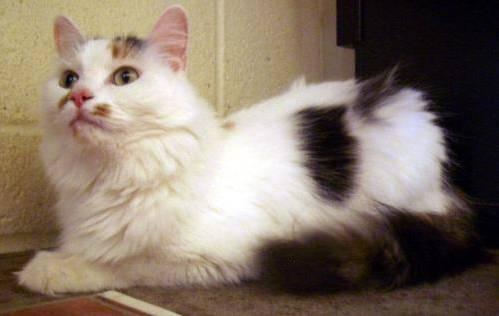
cat